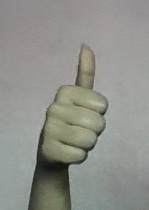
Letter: aleff